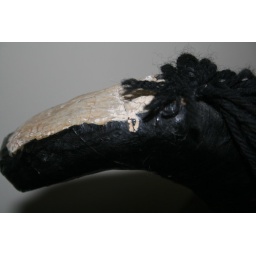
Nineteen-forties paper horse made in school